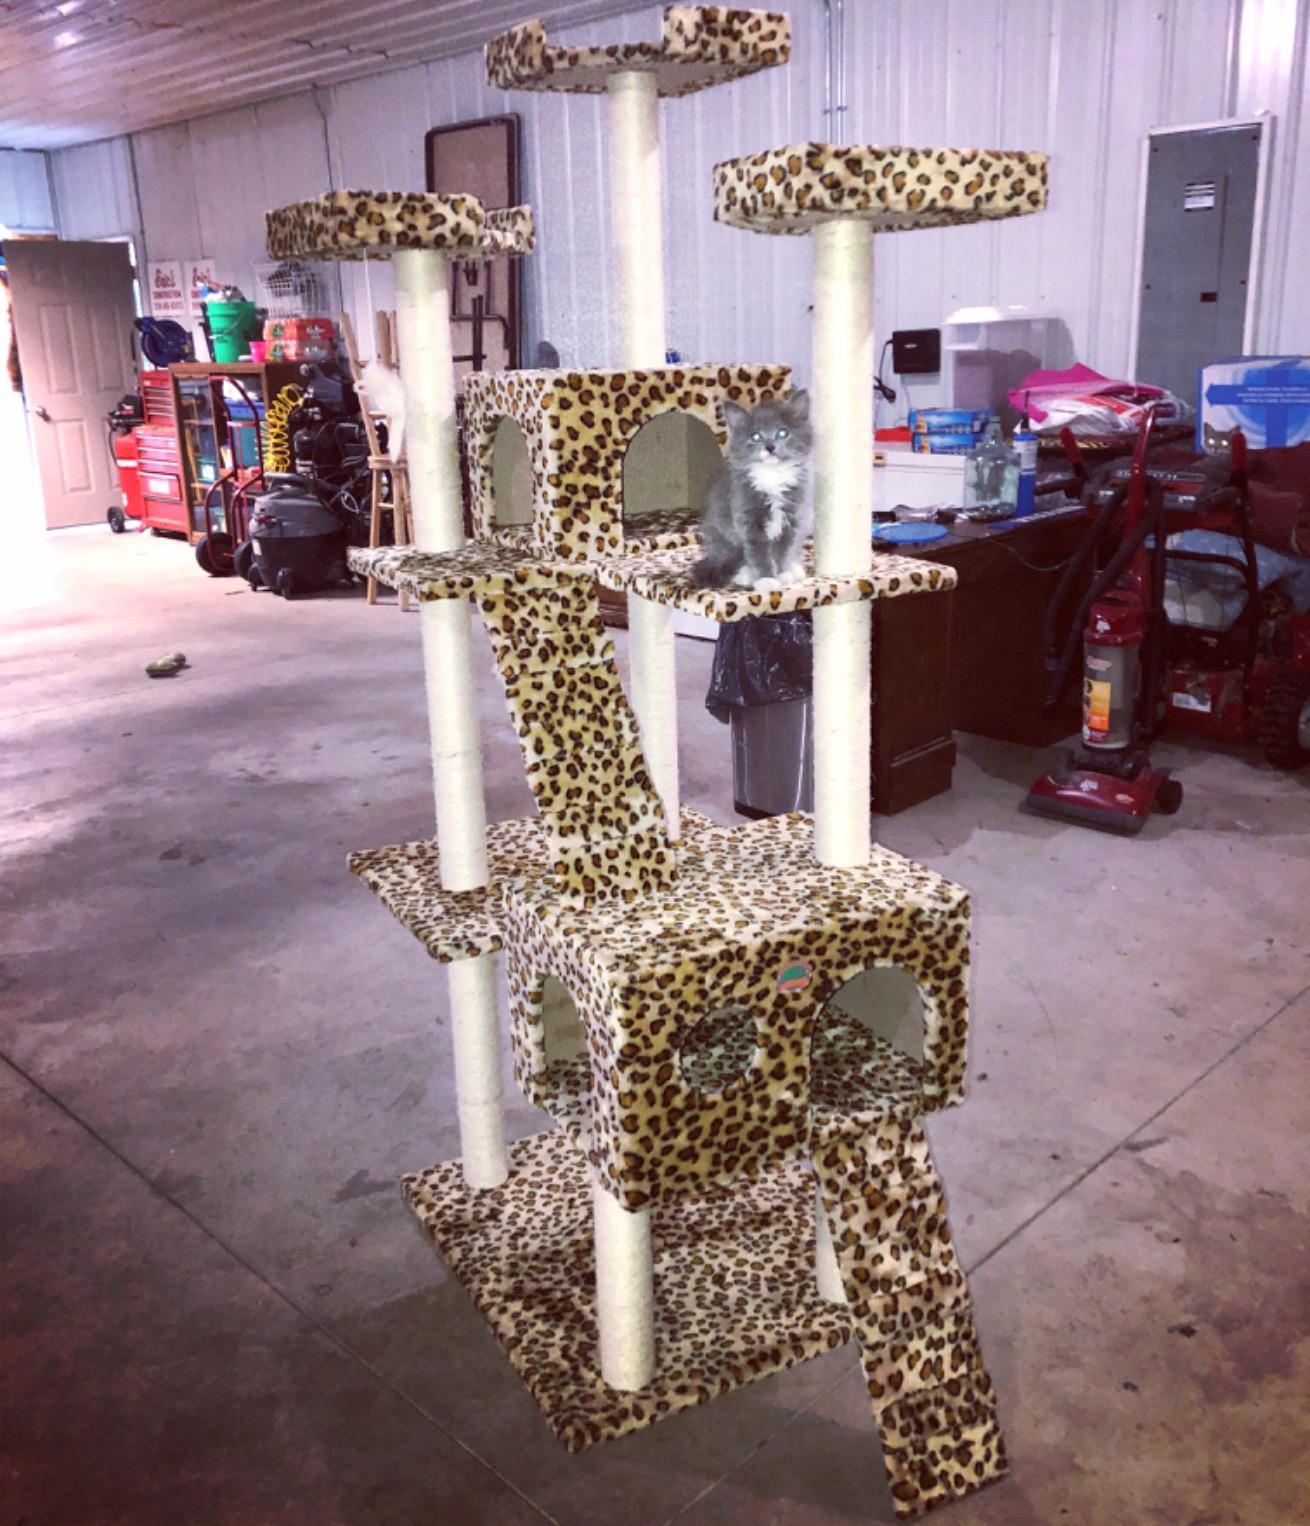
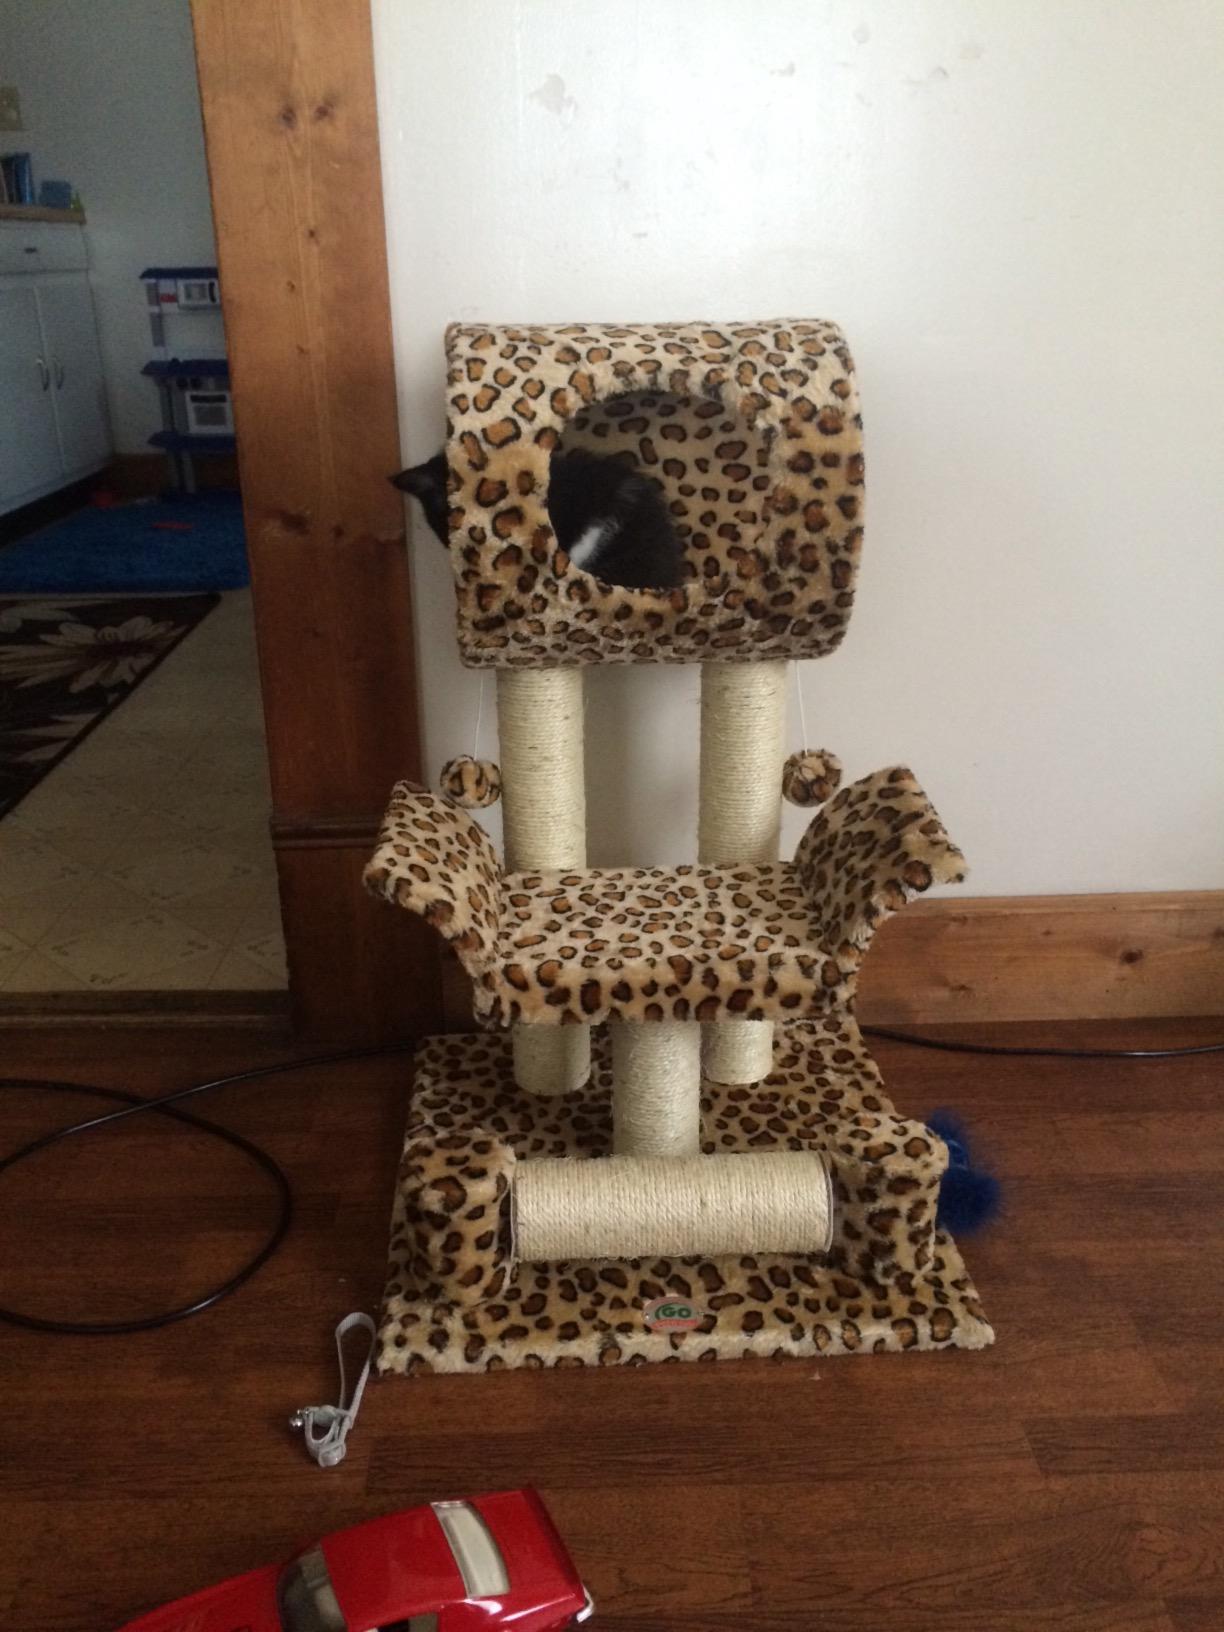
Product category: items_cat tree
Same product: no